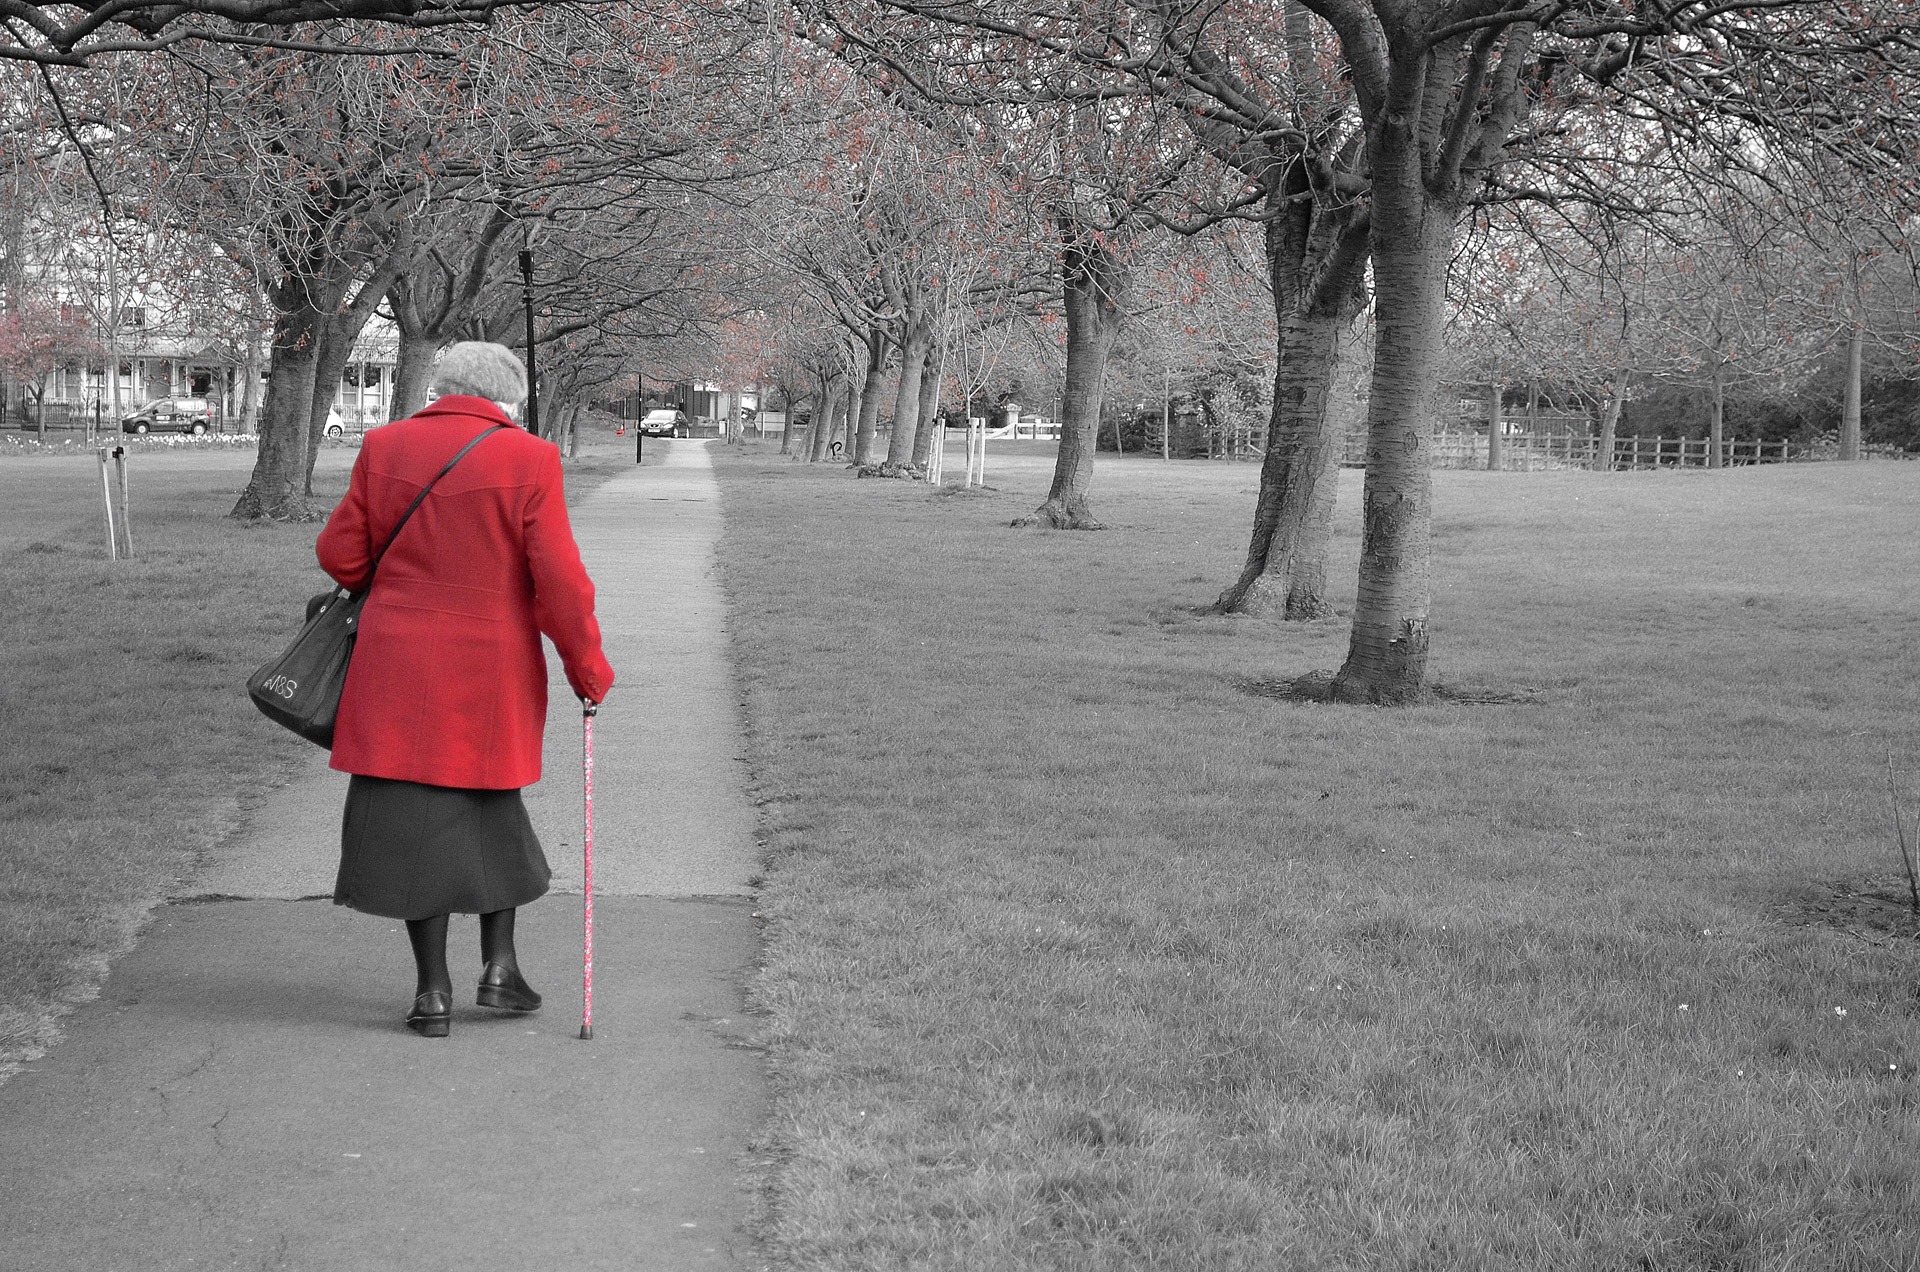
tree, walking, snow, winter, black and white, people, morning, old, walk, coat, spring, red, park, weather, monochrome, lady, season, background, age, light effect, monochrome photography